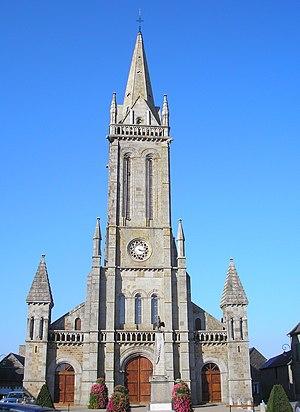
L'église Saint-Patrice est une église catholique située au Teilleul en France.
Le Teilleul est une ancienne commune française située dans le département de la Manche en région Normandie, devenue le 1ᵉʳ janvier 2016 une commune déléguée au sein de la commune nouvelle du Teilleul.
Le Teilleul est une commune française située dans le département de la Manche en région Normandie, peuplée de 1 683 habitants.